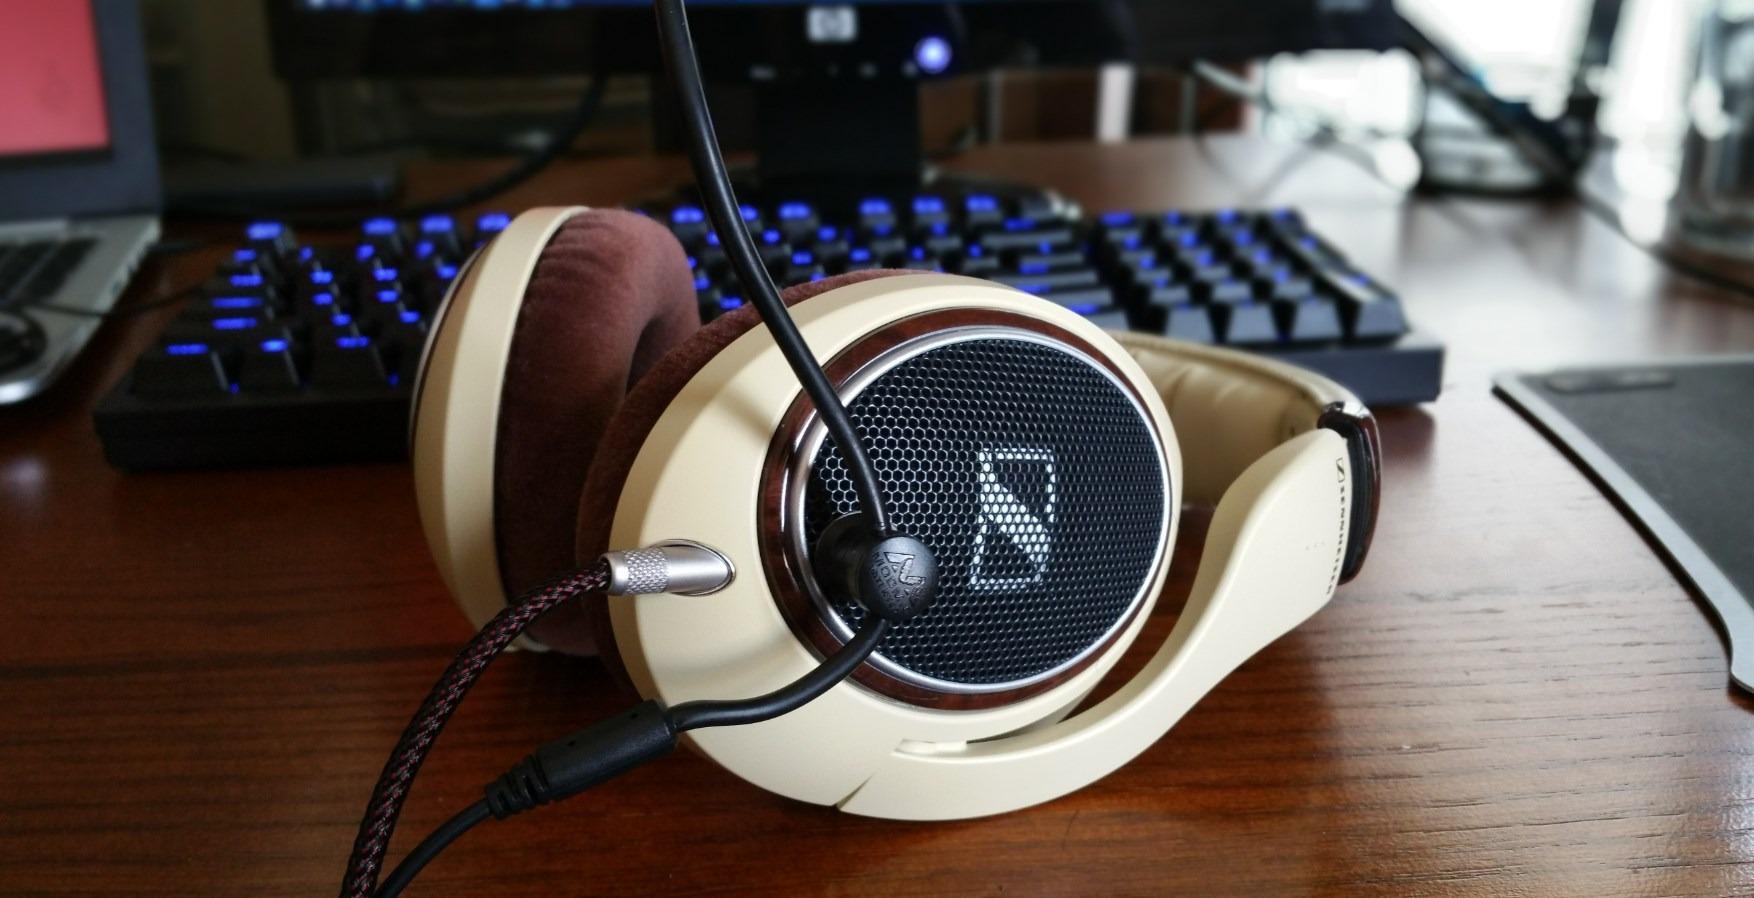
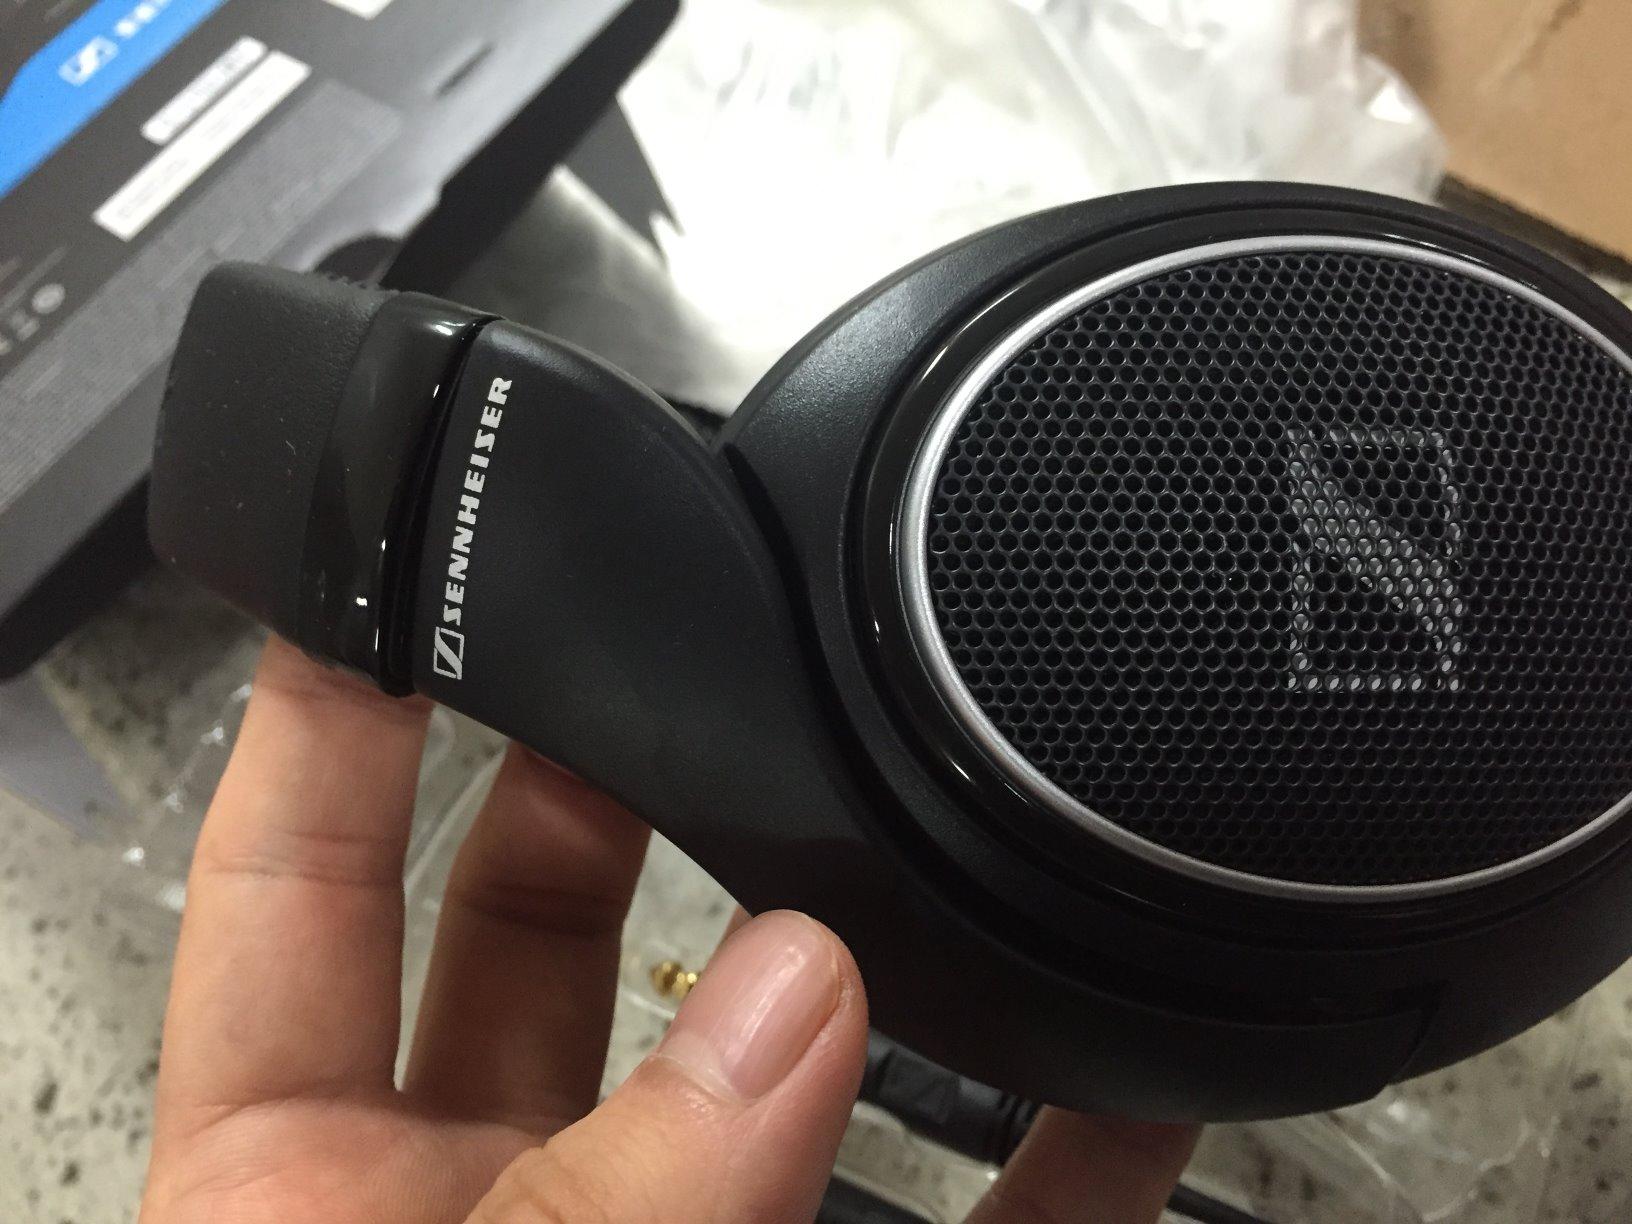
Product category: headphones
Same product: no